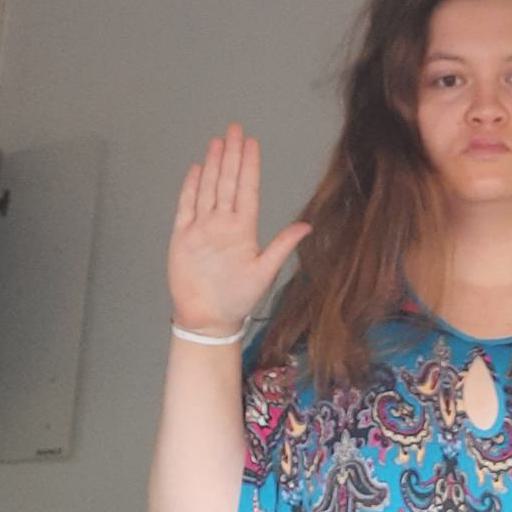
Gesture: stop